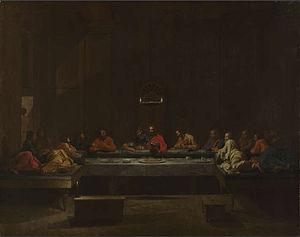
L'Institution de l'eucharistie ou Jésus Christ instituant l'eucharistie est un tableau de Nicolas Poussin peint en 1641 représentant dans un intérieur antique et sombre les douze apôtres et le Christ instituant l'eucharistie. Cette peinture à l'huile sur toile de 325 x 250 cm est exposée au musée du Louvre à Paris.
Les Sept Sacrements est une série de peintures réalisée par Nicolas Poussin à Rome et en partie à Paris entre 1636 et 1642 pour son mécène Cassiano dal Pozzo. Elle constitue l'un des chefs-d'œuvre du peintre. La série est aujourd'hui dispersée entre trois musées anglais et américains. Cet ensemble a été suivi d'une seconde série peinte pour Paul Fréart de Chantelou entre 1644 et 1648 et aujourd'hui conservée à la National Galleries of Scotland.